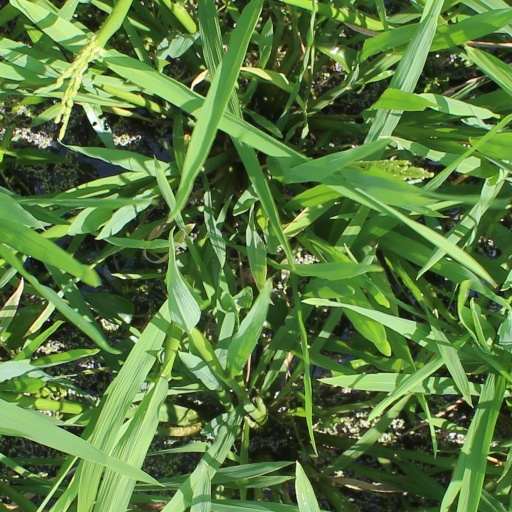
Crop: rice